Maple Leaf Cricket Club

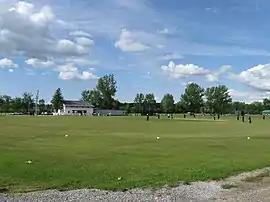

The Maple Leaf Cricket Club is a cricket club in King City, Ontario, Canada, about 30 kilometres north of Toronto, Ontario. It was established in 1954 and operates a turf wicket facility. In 2006, it became the second ground in Canada to be approved to host One Day Internationals (ODI) by the International Cricket Council.